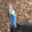
Label: bird